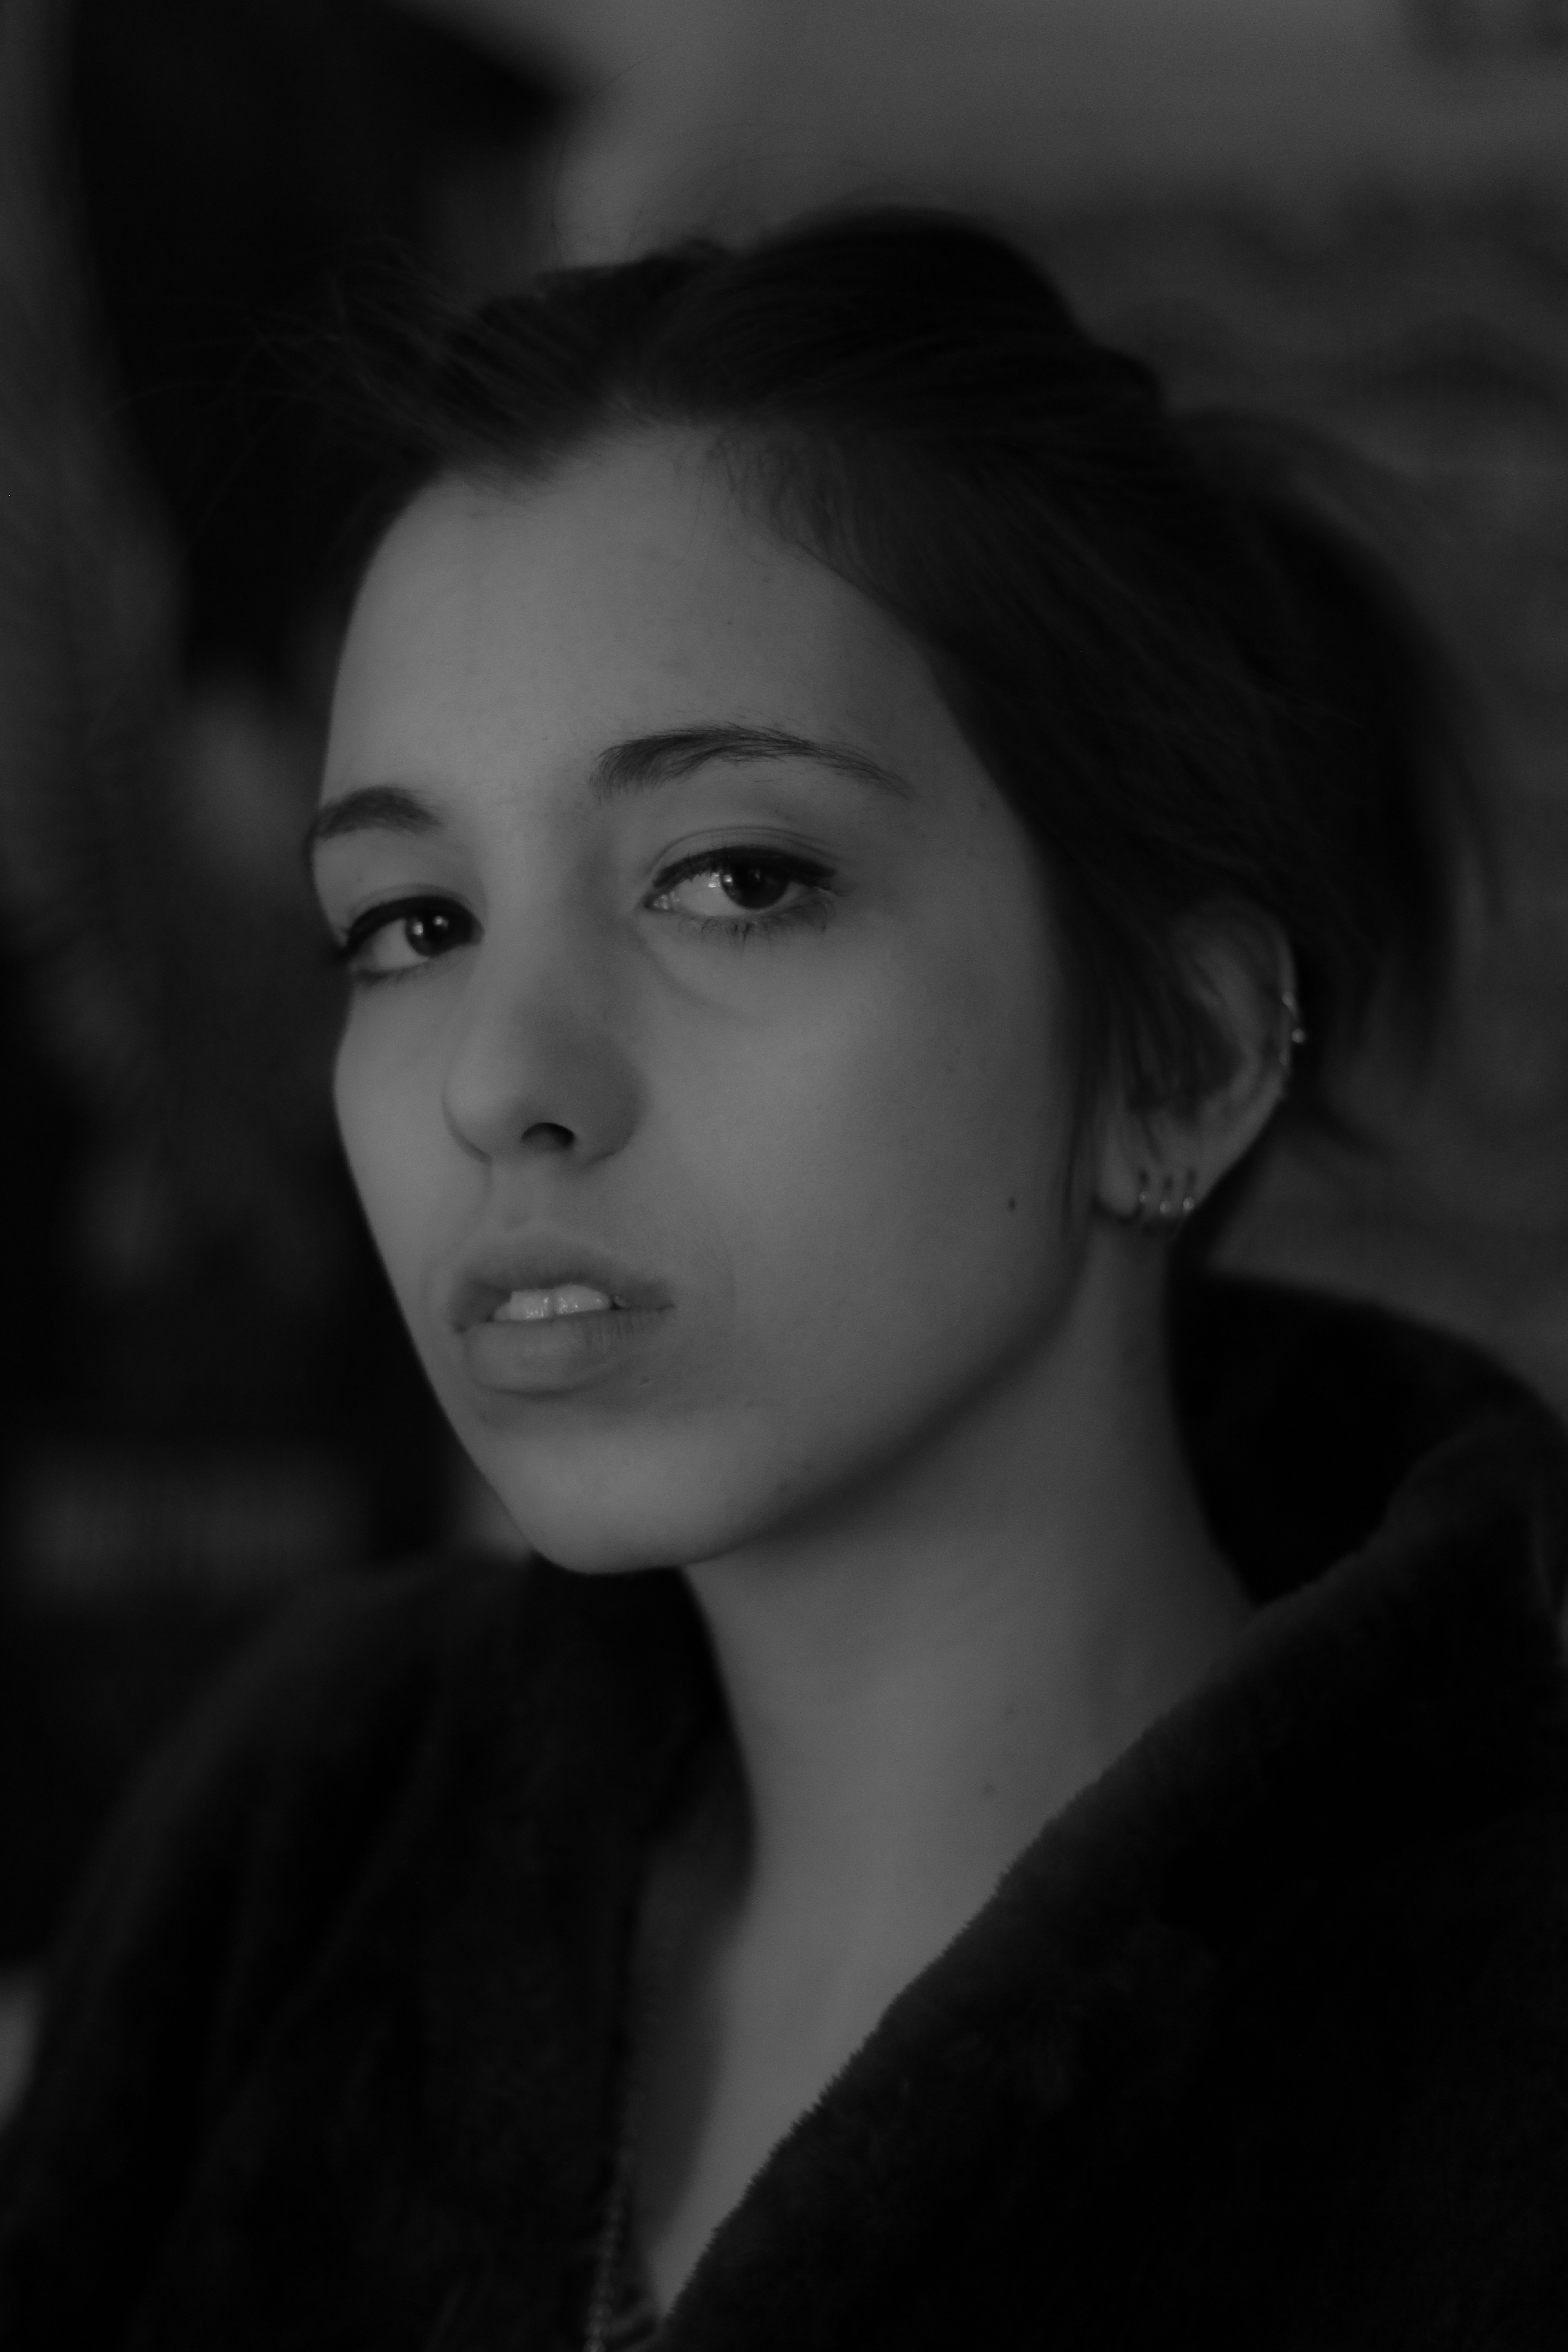
person, black and white, girl, woman, white, photography, female, portrait, model, darkness, black, monochrome, lady, close up, mannequin, face, eyes, eye, head, look, beauty, beautiful, sexy, pretty, young woman, photo shoot, brown hair, top model, female beauty, monochrome photography, portrait photography, art model